Charlotte Sports Park

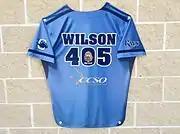
Sgt. Wilson Jersey

Number 405 is "retired" at Charlotte Sports Park which was the radio number that belonged to Sgt. Michael Wilson. Sgt. Wilson was a member of the Charlotte County Sheriff's Department for 21 years and was killed while responding to a domestic disturbance call on August 5, 2013. The community rallied around the Wilson family and turned out in thousands holding signs and waving flags as the funeral procession drove by. On August 13, 2014, the Charlotte Stone Crabs retired Sgt. Wilson's 405 during a pre-game ceremony, with the Wilson family unveiling the jersey shaped sign. The number now hangs just inside the Home Plate gate.